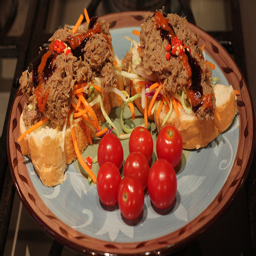
The sandwich halves are beside very small tomatoes.
An open face sandwich along with seven small tomatoes.
An open faced sandwich with meat and a side of cherry tomatoes.
A plate of food with bread, vegetables, tomatoes and meat.
A big pretty plate filled with tasty looking food items.